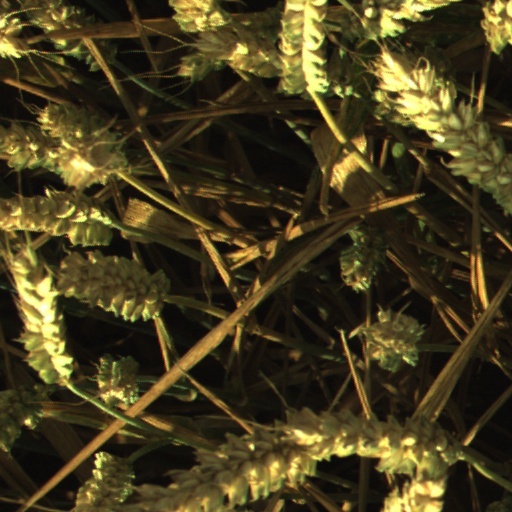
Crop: wheat